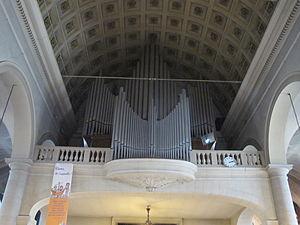
Église Saint-Pierre-du-Gros-Caillou, Rue Saint-Dominique, Paris